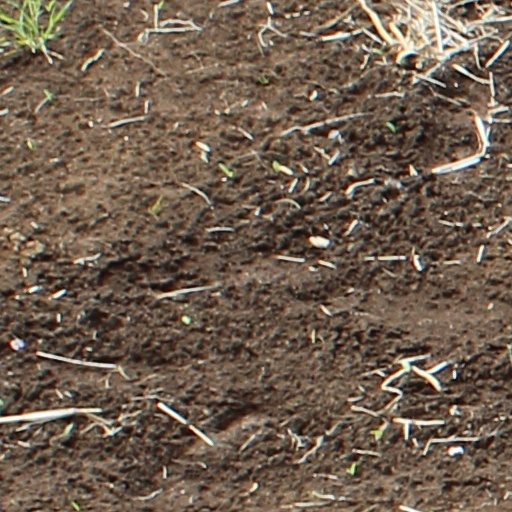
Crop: wheat